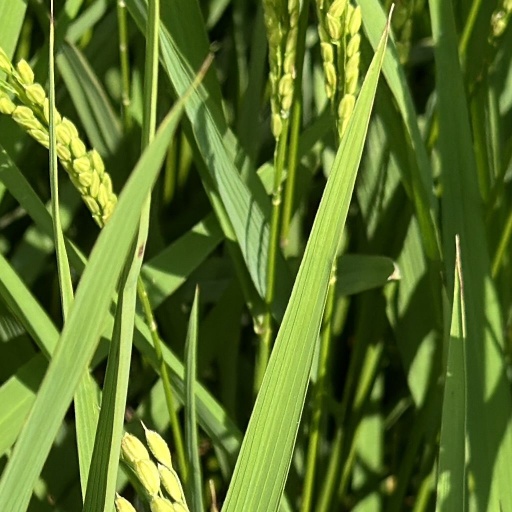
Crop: rice